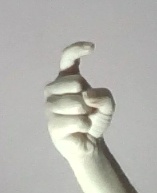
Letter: ra